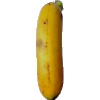
Label: Banana Lady Finger 1